2022 GT Challenge at VIR

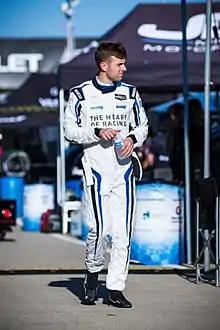
Ross Gunn "(pictured in 2021)" took the overall pole position for Heart of Racing Team.

Saturday's afternoon qualifying was broken into one session for the GTD Pro and GTD classes, which lasted for 15 minutes. The rules dictated that all teams nominated a driver to qualify their cars, with the Pro-Am (GTD) class requiring a Bronze/Silver Rated Driver to qualify the car. The competitors' fastest lap times determined the starting order.